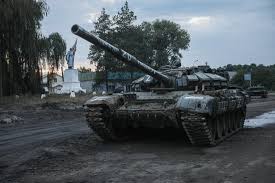
Label: T-72